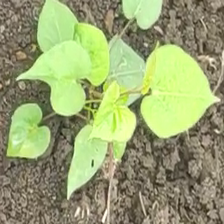
Weed species: Obscure_morning _glory(Ipomoea obscura)